The Slave Community

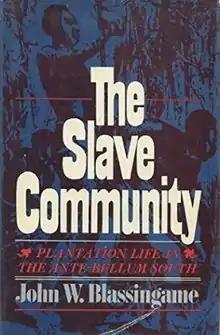
First edition

The Slave Community: Plantation Life in the Antebellum South is a book written by American historian John W. Blassingame. Published in 1972, it is one of the first historical studies of slavery in the United States to be presented from the perspective of the enslaved. "The Slave Community" contradicted those historians who had interpreted history to suggest that African-American slaves were docile and submissive "Sambos" who enjoyed the benefits of a paternalistic master–slave relationship on southern plantations. Using psychology, Blassingame analyzes fugitive slave narratives published in the 19th century to conclude that an independent culture developed among the enslaved and that there were a variety of personality types exhibited by slaves.